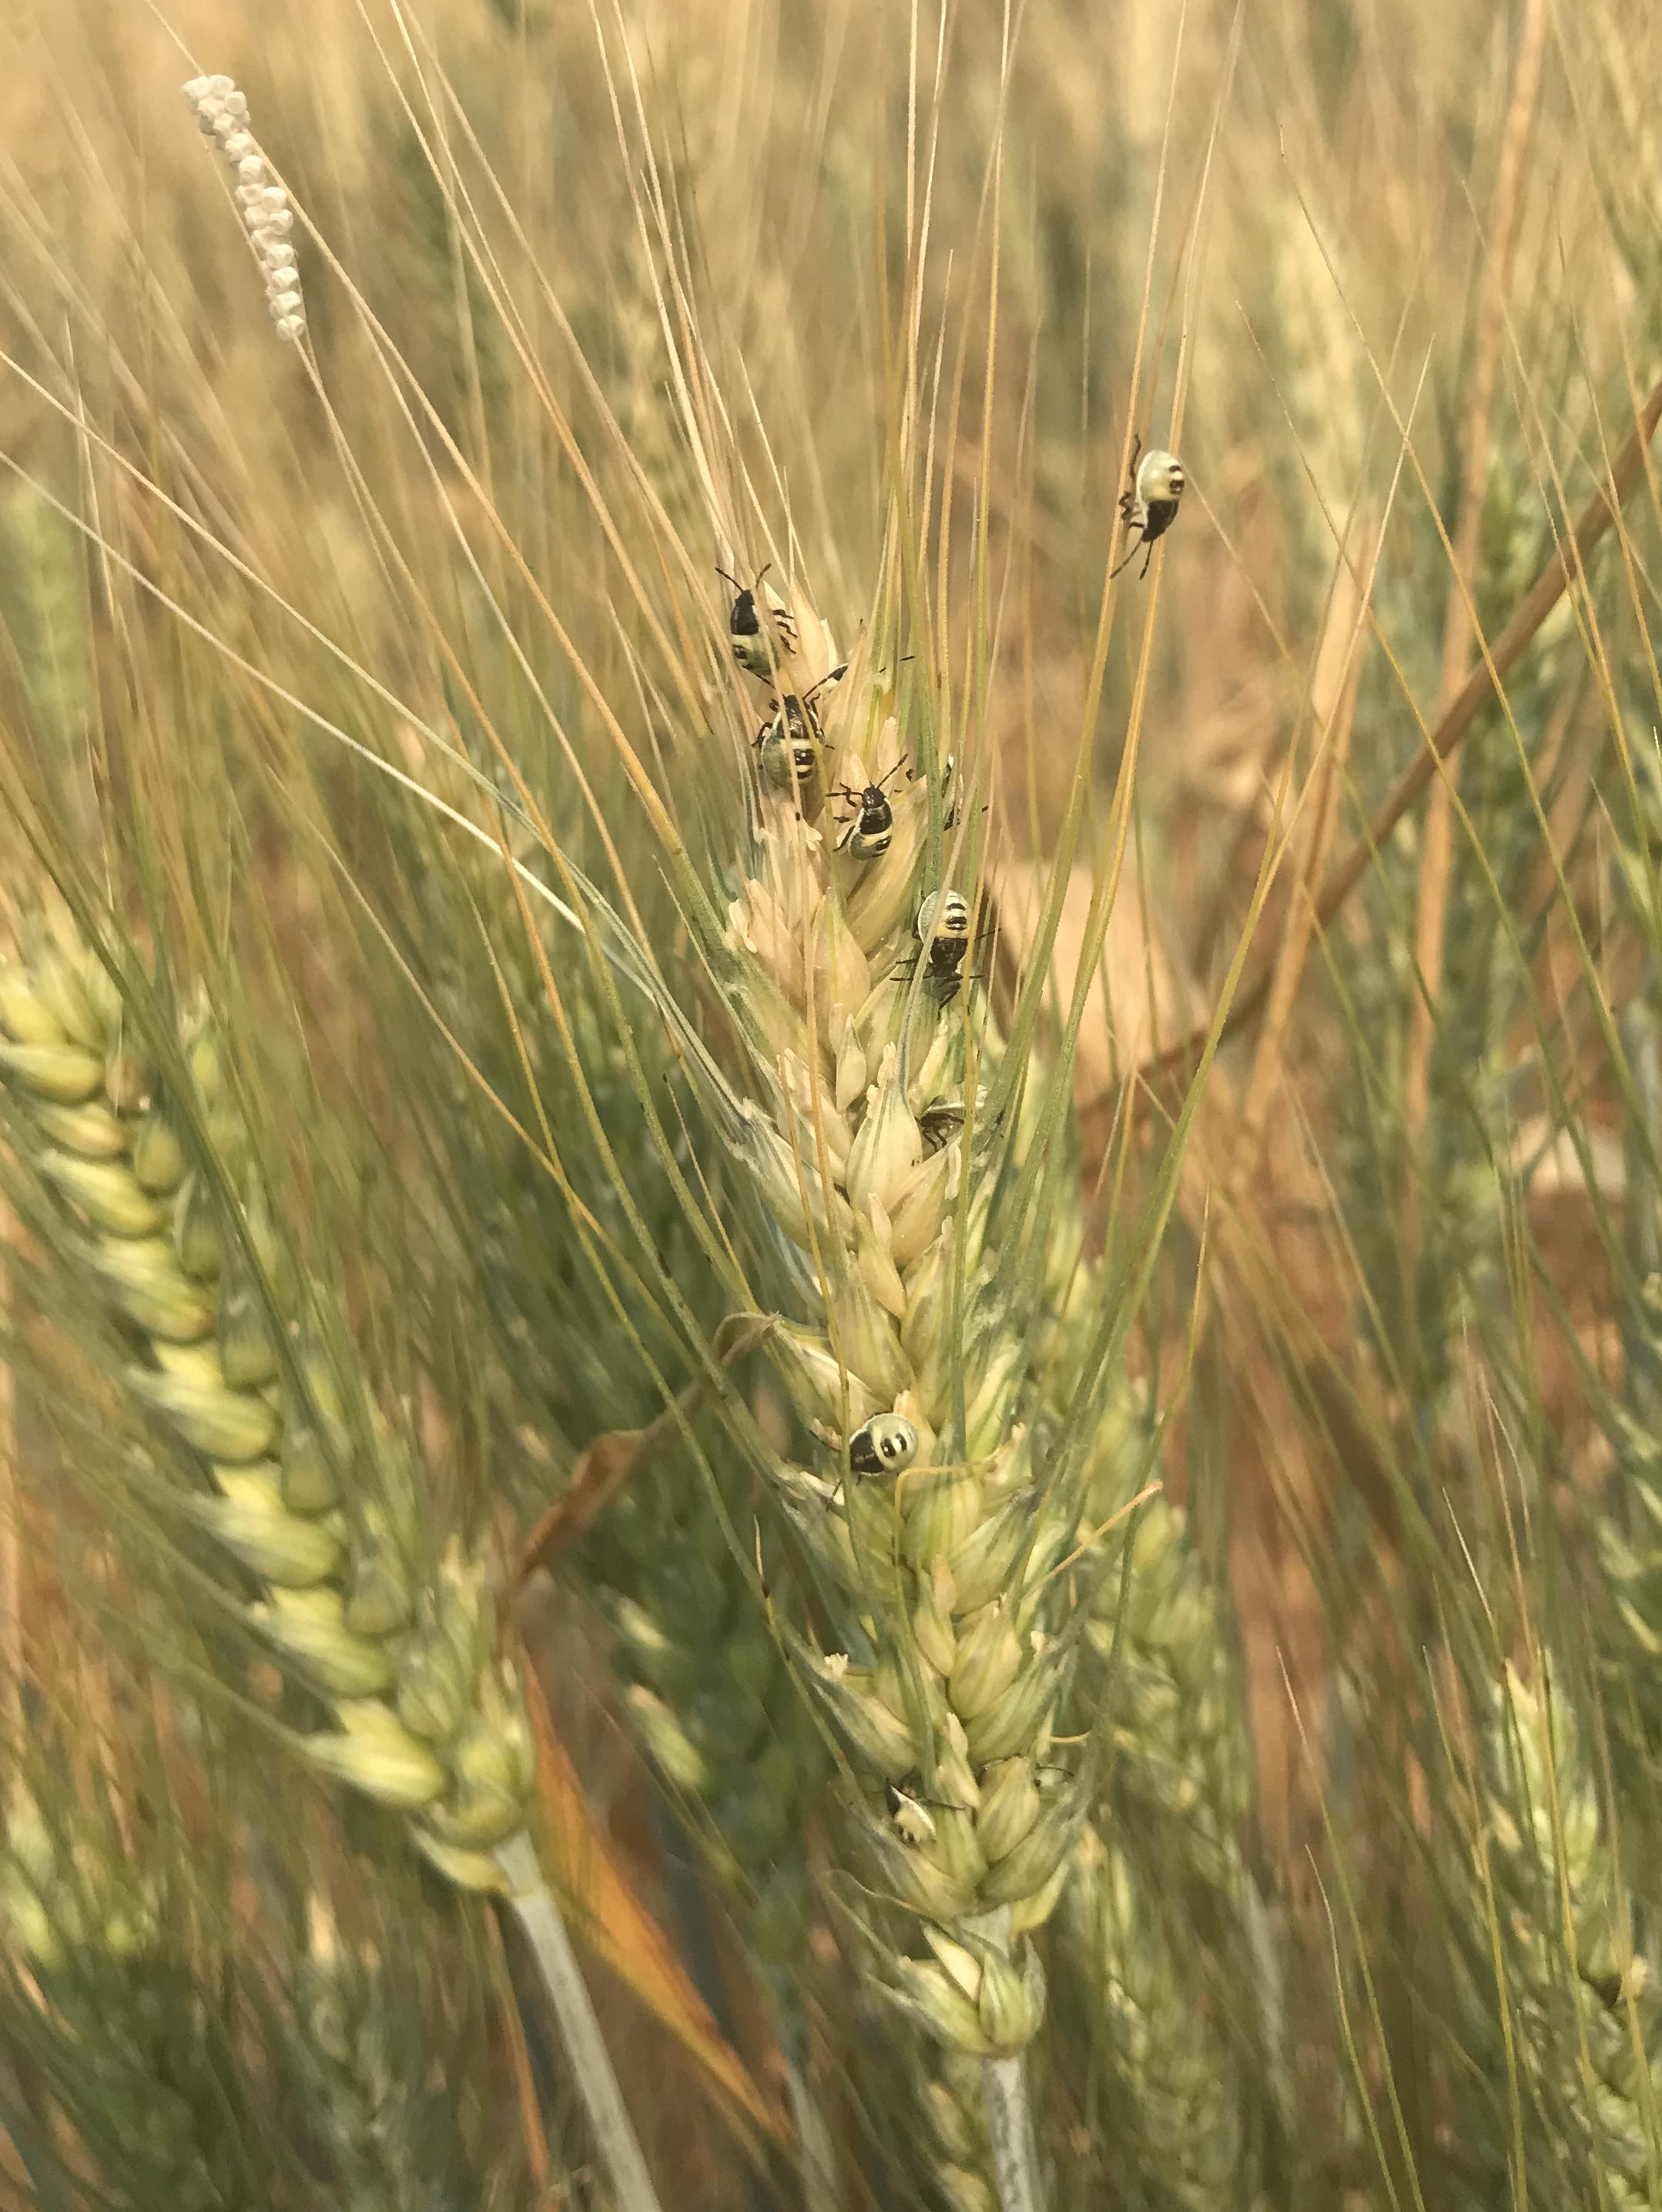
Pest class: stink_bug